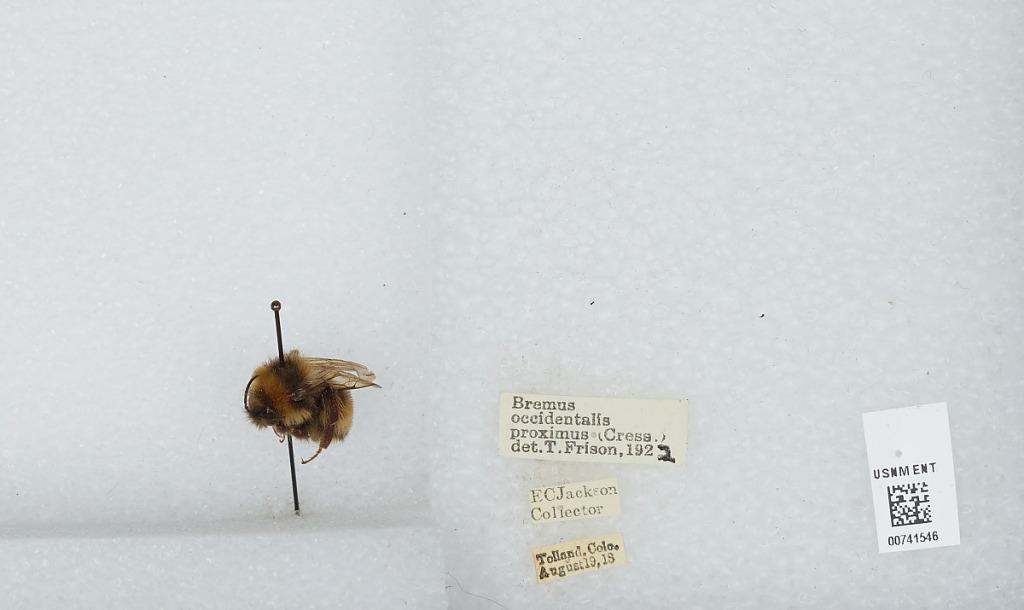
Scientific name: Bombus (Bombus) occidentalis Greene
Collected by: E. Jackson
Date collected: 1918-8-19
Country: United States
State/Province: Colorado
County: Gilpin
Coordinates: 39.905, -105.589
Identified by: Frison, T.